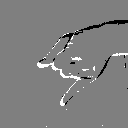
ASL letter: j